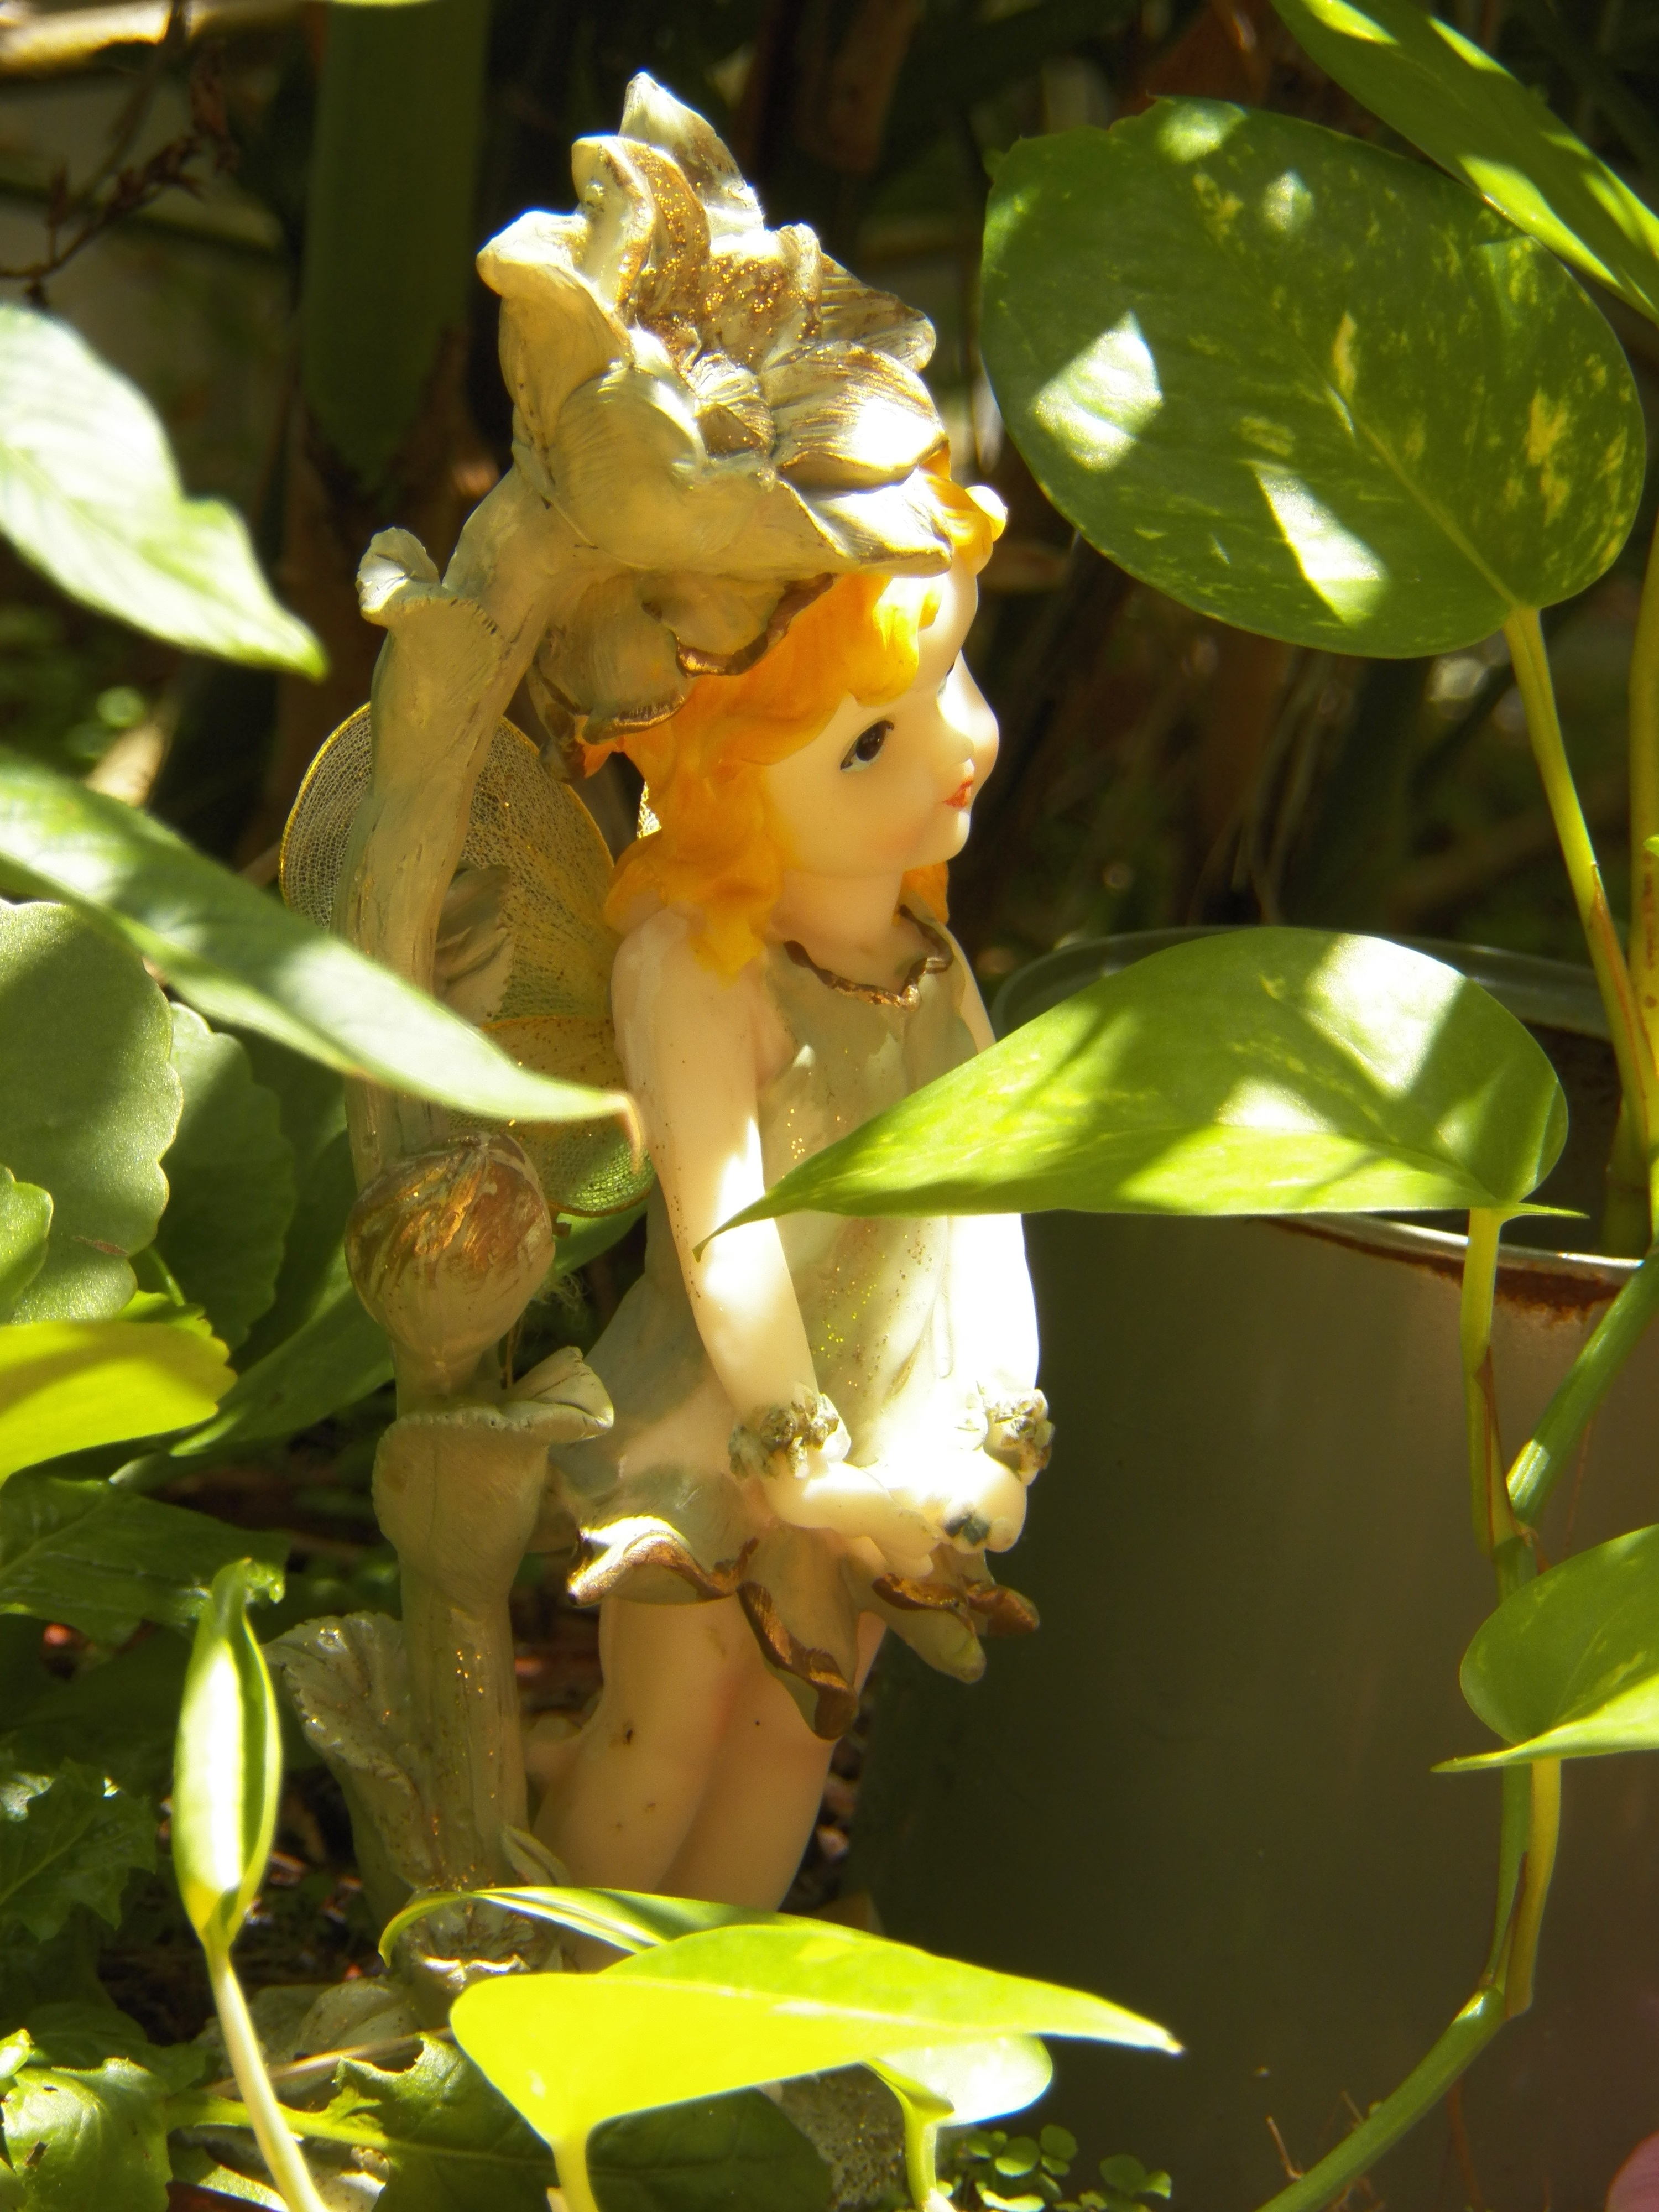
plant, leaf, flower, green, jungle, botany, amphibian, yellow, flora, fairy, macro photography, garden statue, garden fairy